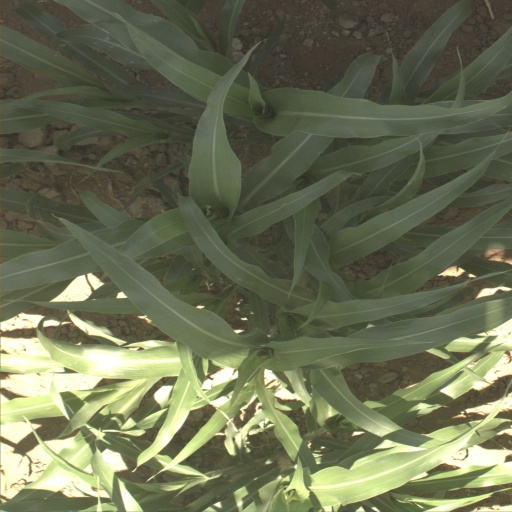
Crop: sorghum